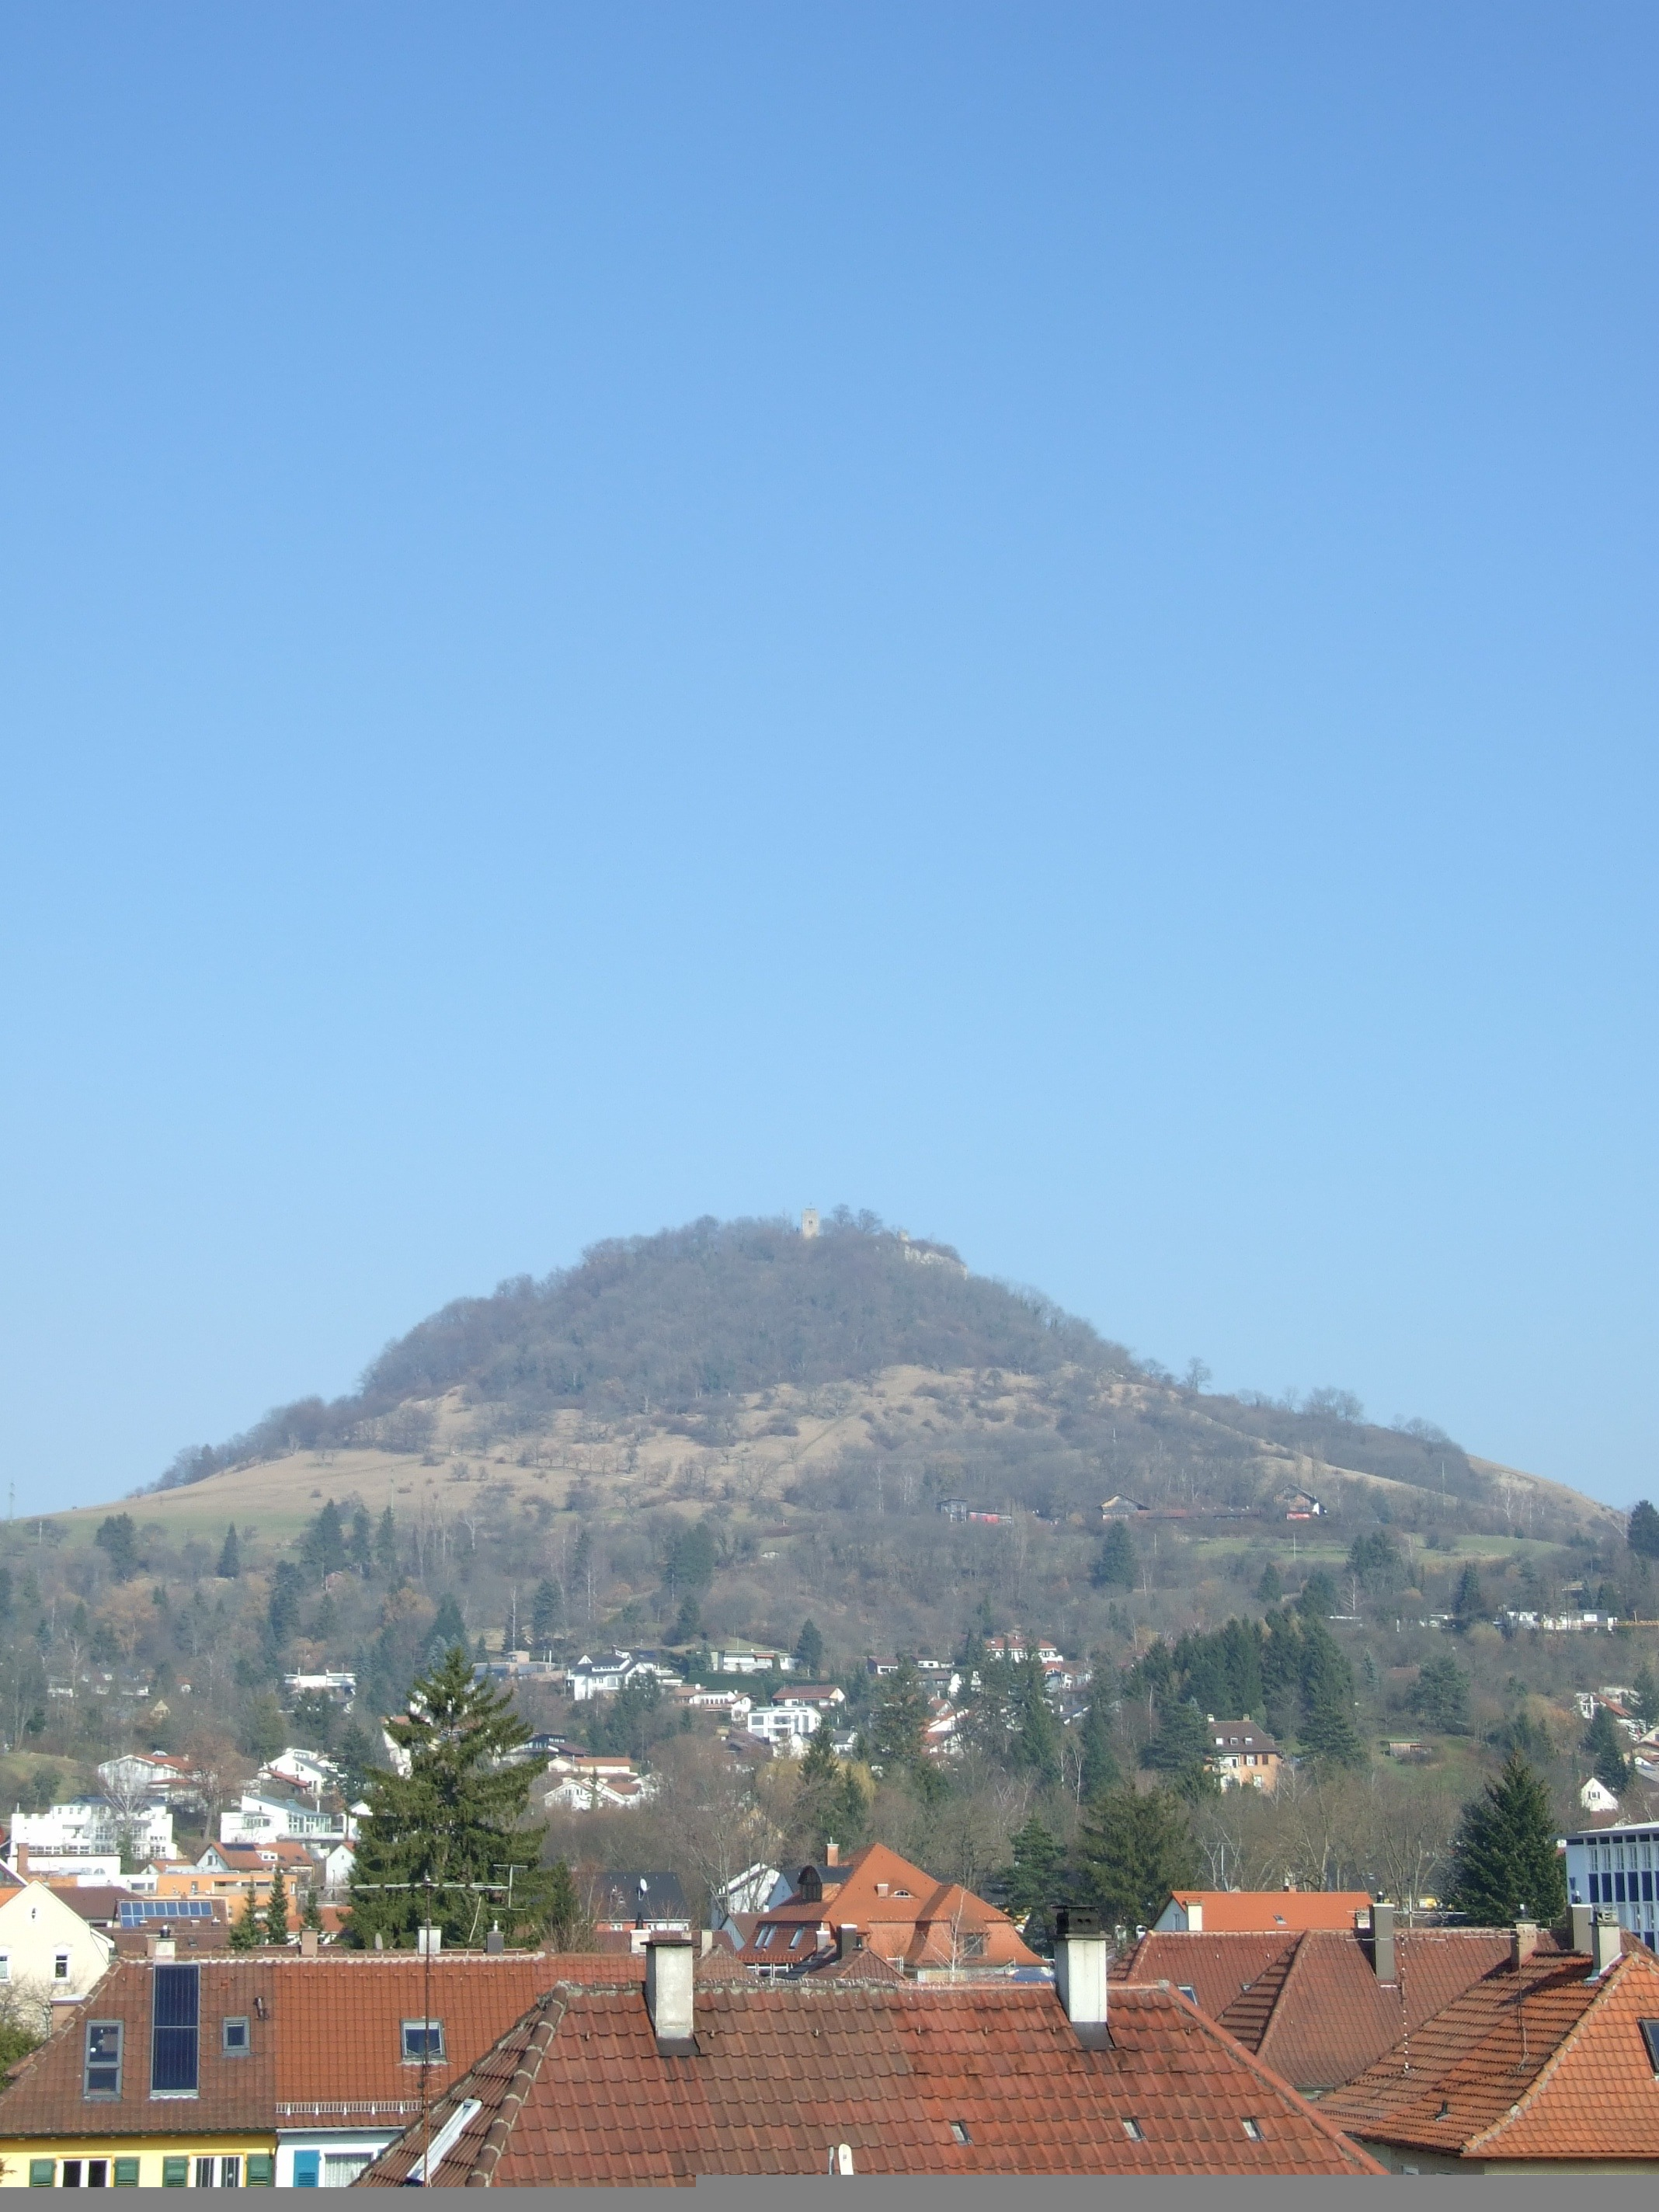
mountain, sky, hill, town, mountain range, autumn, residential area, reutlingen, atmosphere of earth, mountainous landforms, achalm